Administrative divisions of Florida

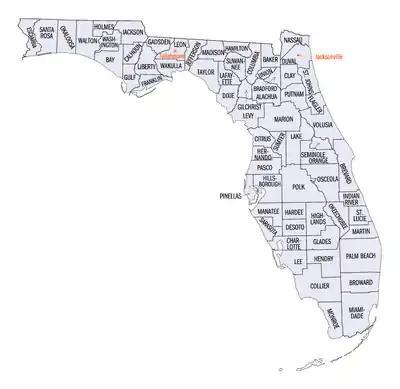
A map of Florida showing county names and boundaries

Local governments in Florida are established by the state government, and are given varying amounts of non-exclusive authority over their jurisdictions. The laws governing the creation of local governments are contained in the Florida Constitution and the Florida Statutes. Local governments are incorporated by special acts of the Florida Legislature. These include four types: counties, municipalities, school districts, and special districts.